Question: Please indicate a possible affordance area of sit_on_bicycle that can be used for pedaling
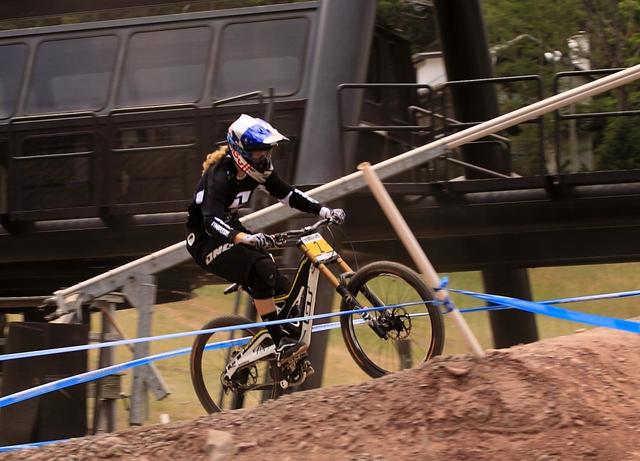
Answer: [221.798, 267.428, 253.843, 295.001]